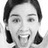
Emotion: surprise